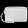
Label: Bag